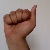
The image shows a hand gesture representing the letter 'A' in Indian Sign Language.